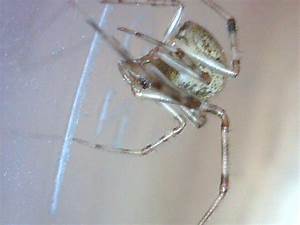
Label: spider